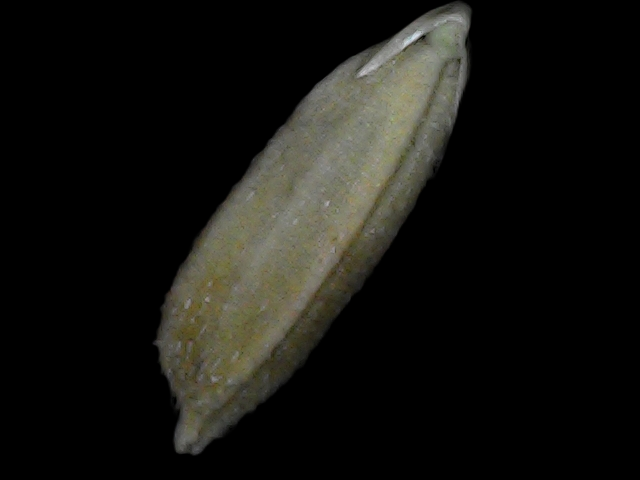
Rice variety: Bd93